France–Spain relations

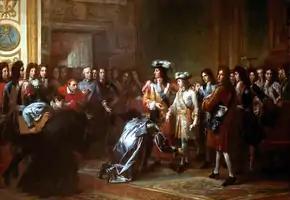
Philip of Anjou is proclaimed Philip V of Spain on 16 November 1700 at Versailles.

In 1701, after the death of the last Habsburg king of Spain, Charles II, the French House of Bourbon, led by Louis XIV, staked a claim to the Spanish throne. The war ended with the Bourbon Philip V being recognised as King of Spain. The House of Bourbon remains on the Spanish throne to the present day.